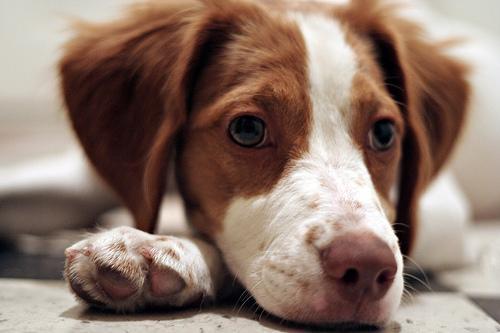
Brittany_spaniel